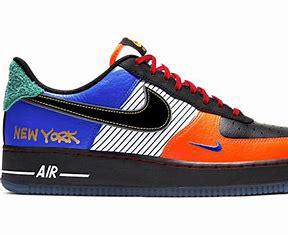
Brand: Nike
Model: Force 1